Social contagion

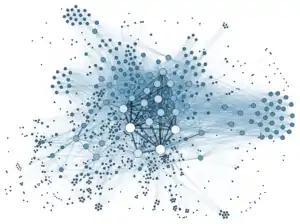
A visualization of social network analysis (SNA). In the 21st century, much of the study of social contagion involves online networks and communities.

Social contagion involves behaviour, emotions, or conditions spreading spontaneously through a group or network. The phenomenon has been discussed by social scientists since the late 19th century, although much work on the subject was based on unclear or even contradictory conceptions of what social contagion is, so exact definitions vary. Some scholars include the unplanned spread of ideas through a population as social contagion, though others prefer to class that as memetics. Generally social contagion is understood to be separate from the collective behaviour which results from a direct attempt to exert social influence.